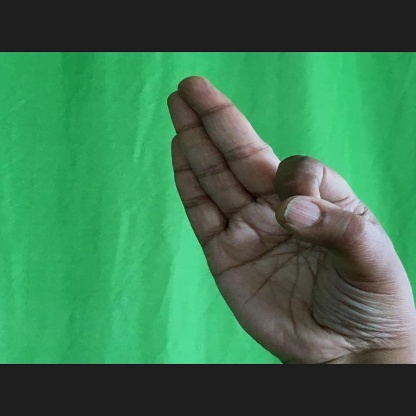
Mudra: Aralam